Delta Film Award

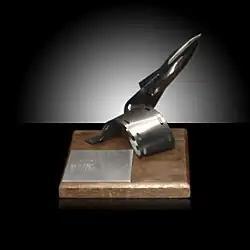
The original Delta Film Award. Its current location is not known.

The Delta Film Award was presented annually to the best amateur film screened at the Festival of Fantastic Films in Manchester, England from 1990. The awards relaunched for the 2022 festival as a new short film competition, including a best-in-festival award.